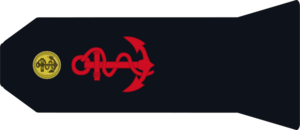
L'École des mousses est une école militaire française de la Marine nationale située au Centre d'instruction naval de Brest.